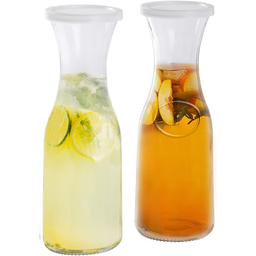
Label: bottles